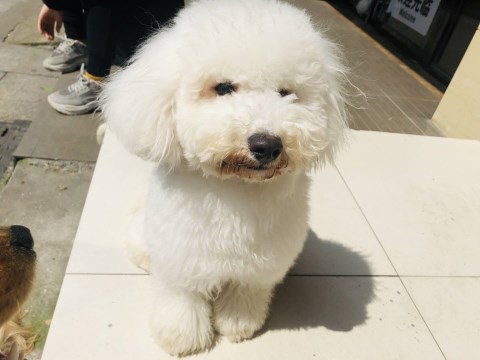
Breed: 3083-n000117-Bichon_Frise